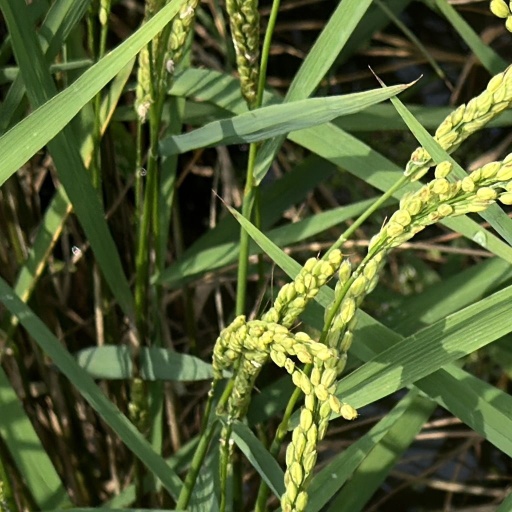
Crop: rice